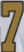
Number: 7